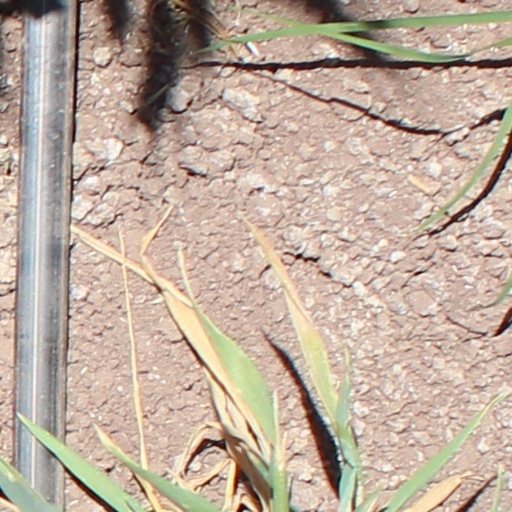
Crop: wheat